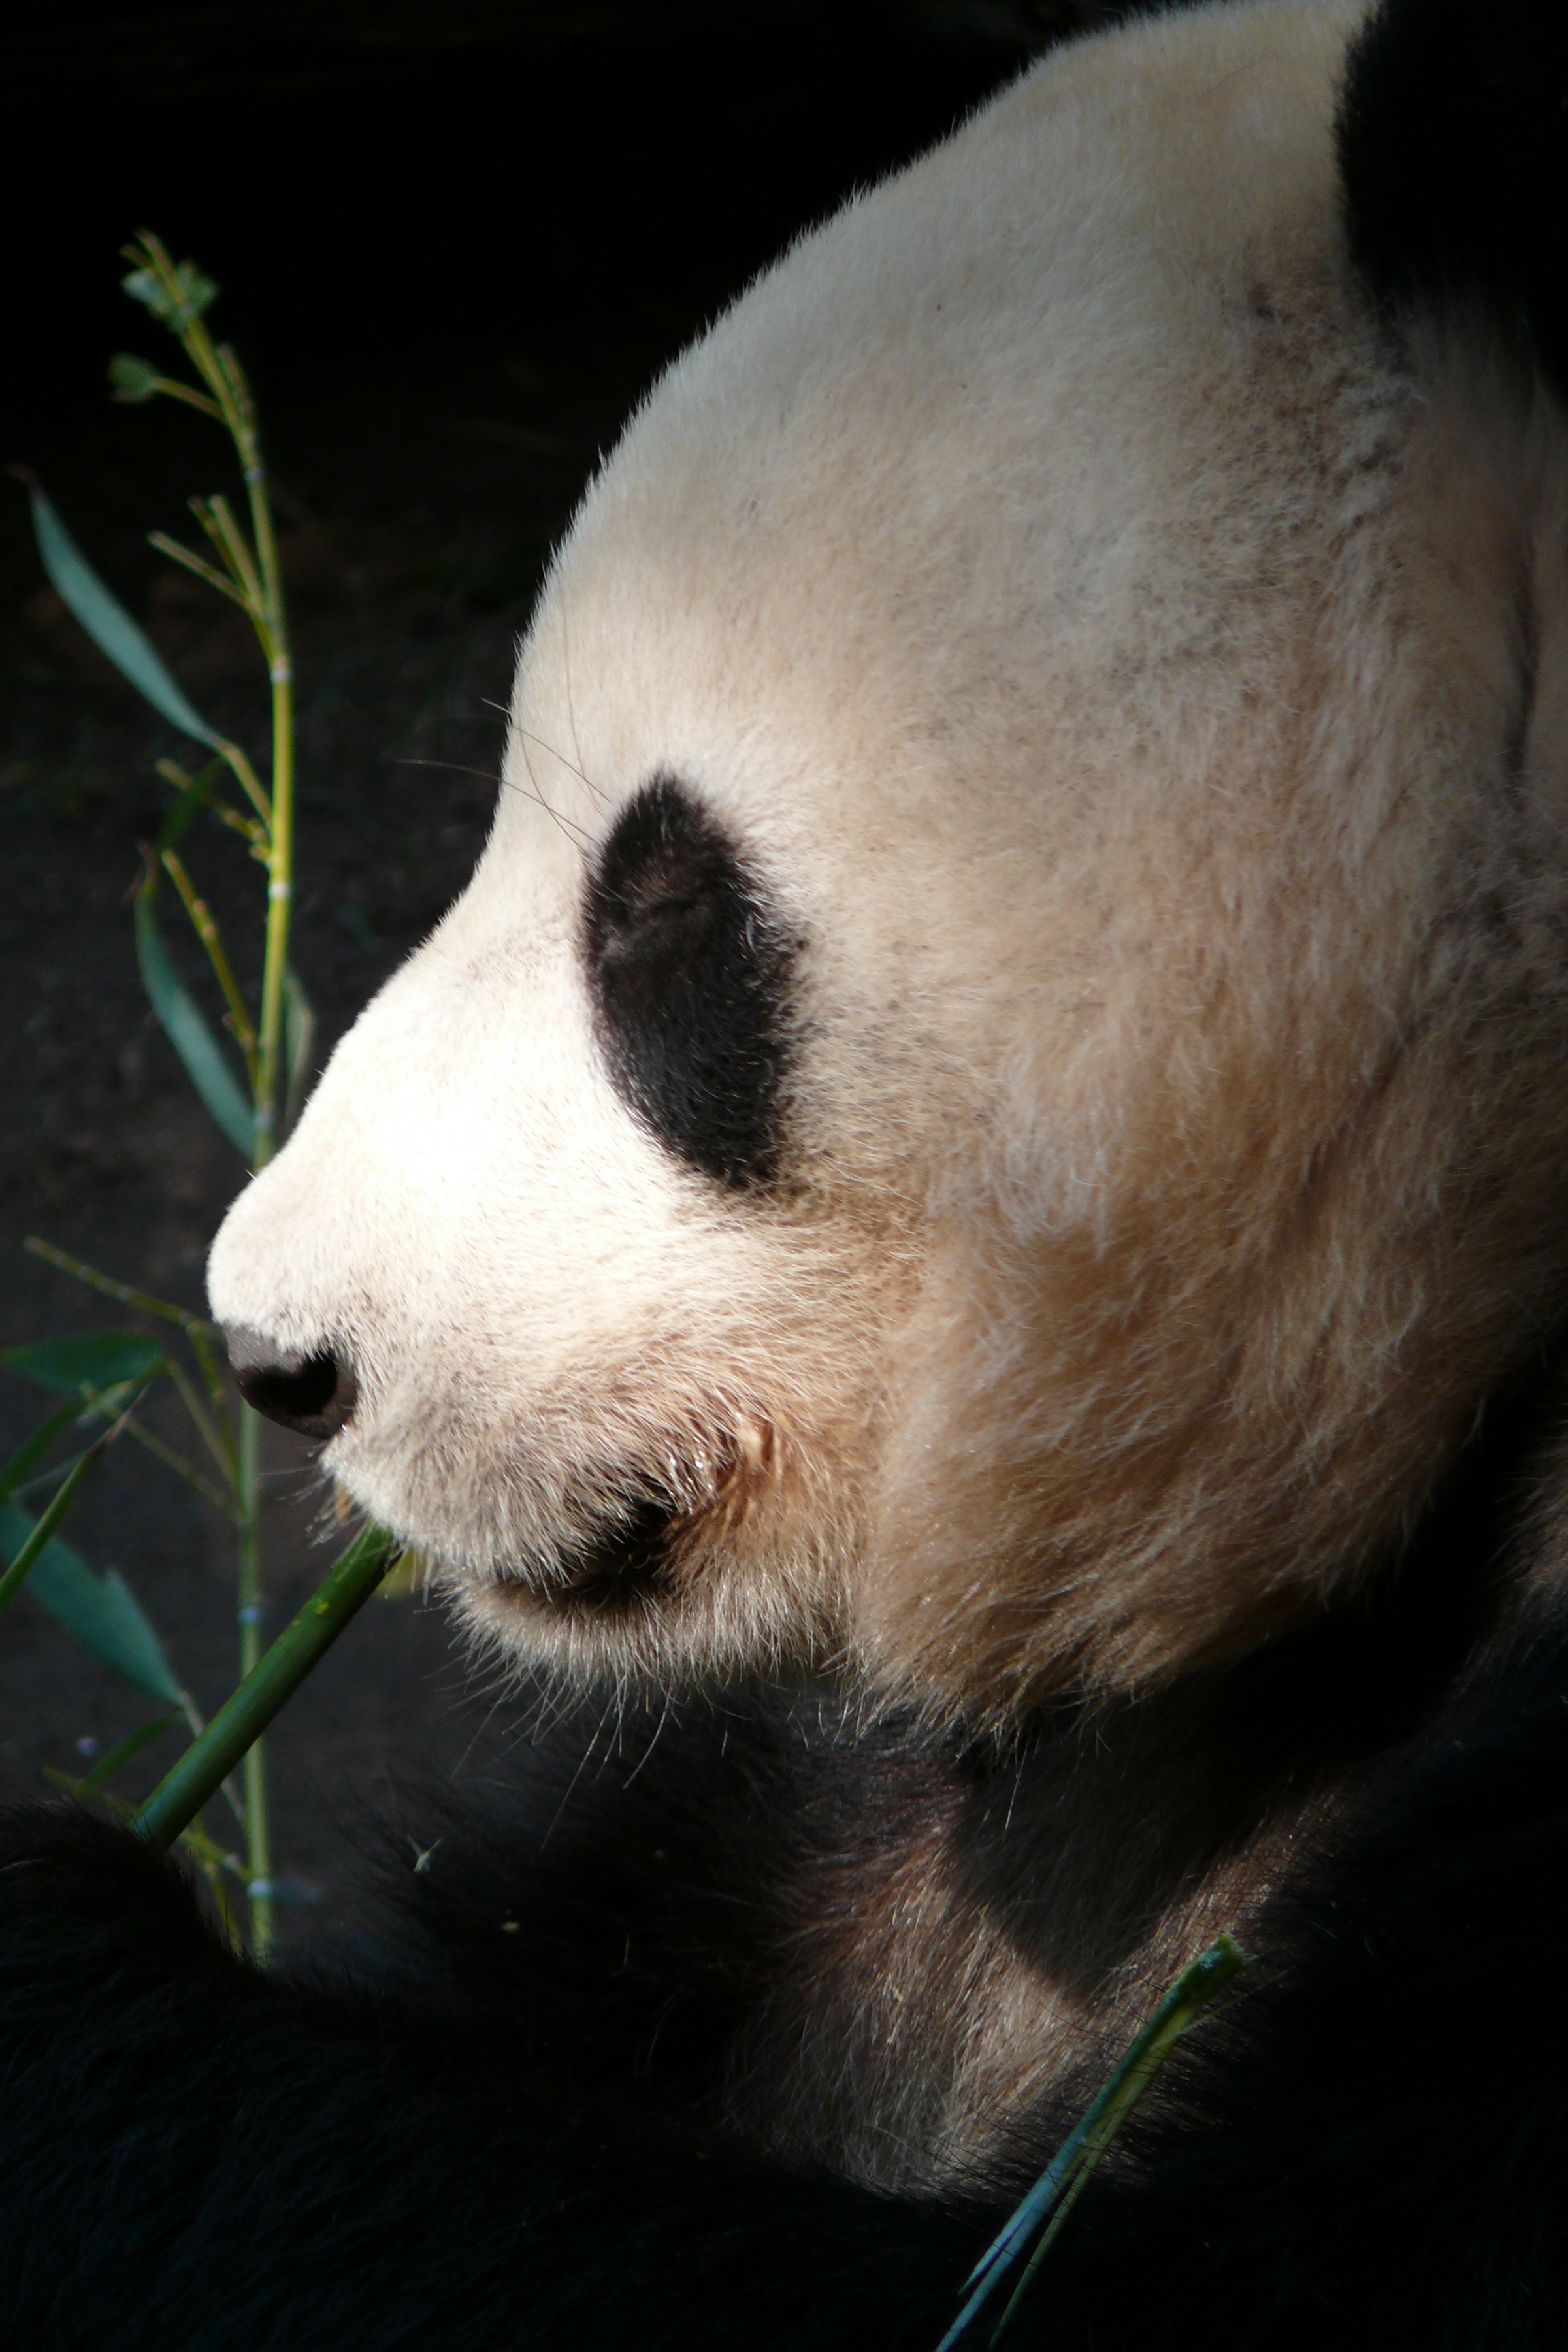
bear, zoo, fur, mammal, fauna, polar bear, panda, eating, nose, whiskers, animals, mammals, vertebrate, momentum, san diego, the bear, giant panda